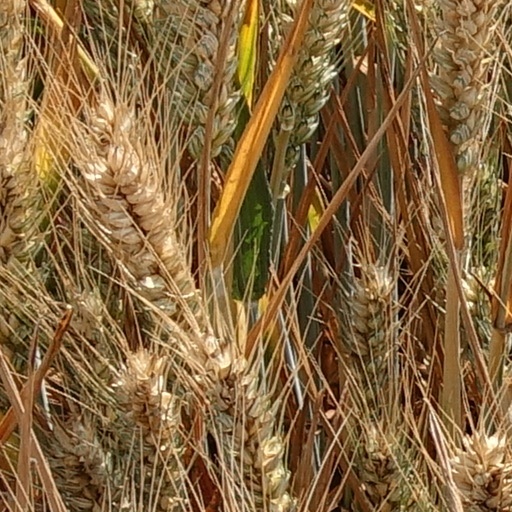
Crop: wheat